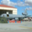
Label: airplane